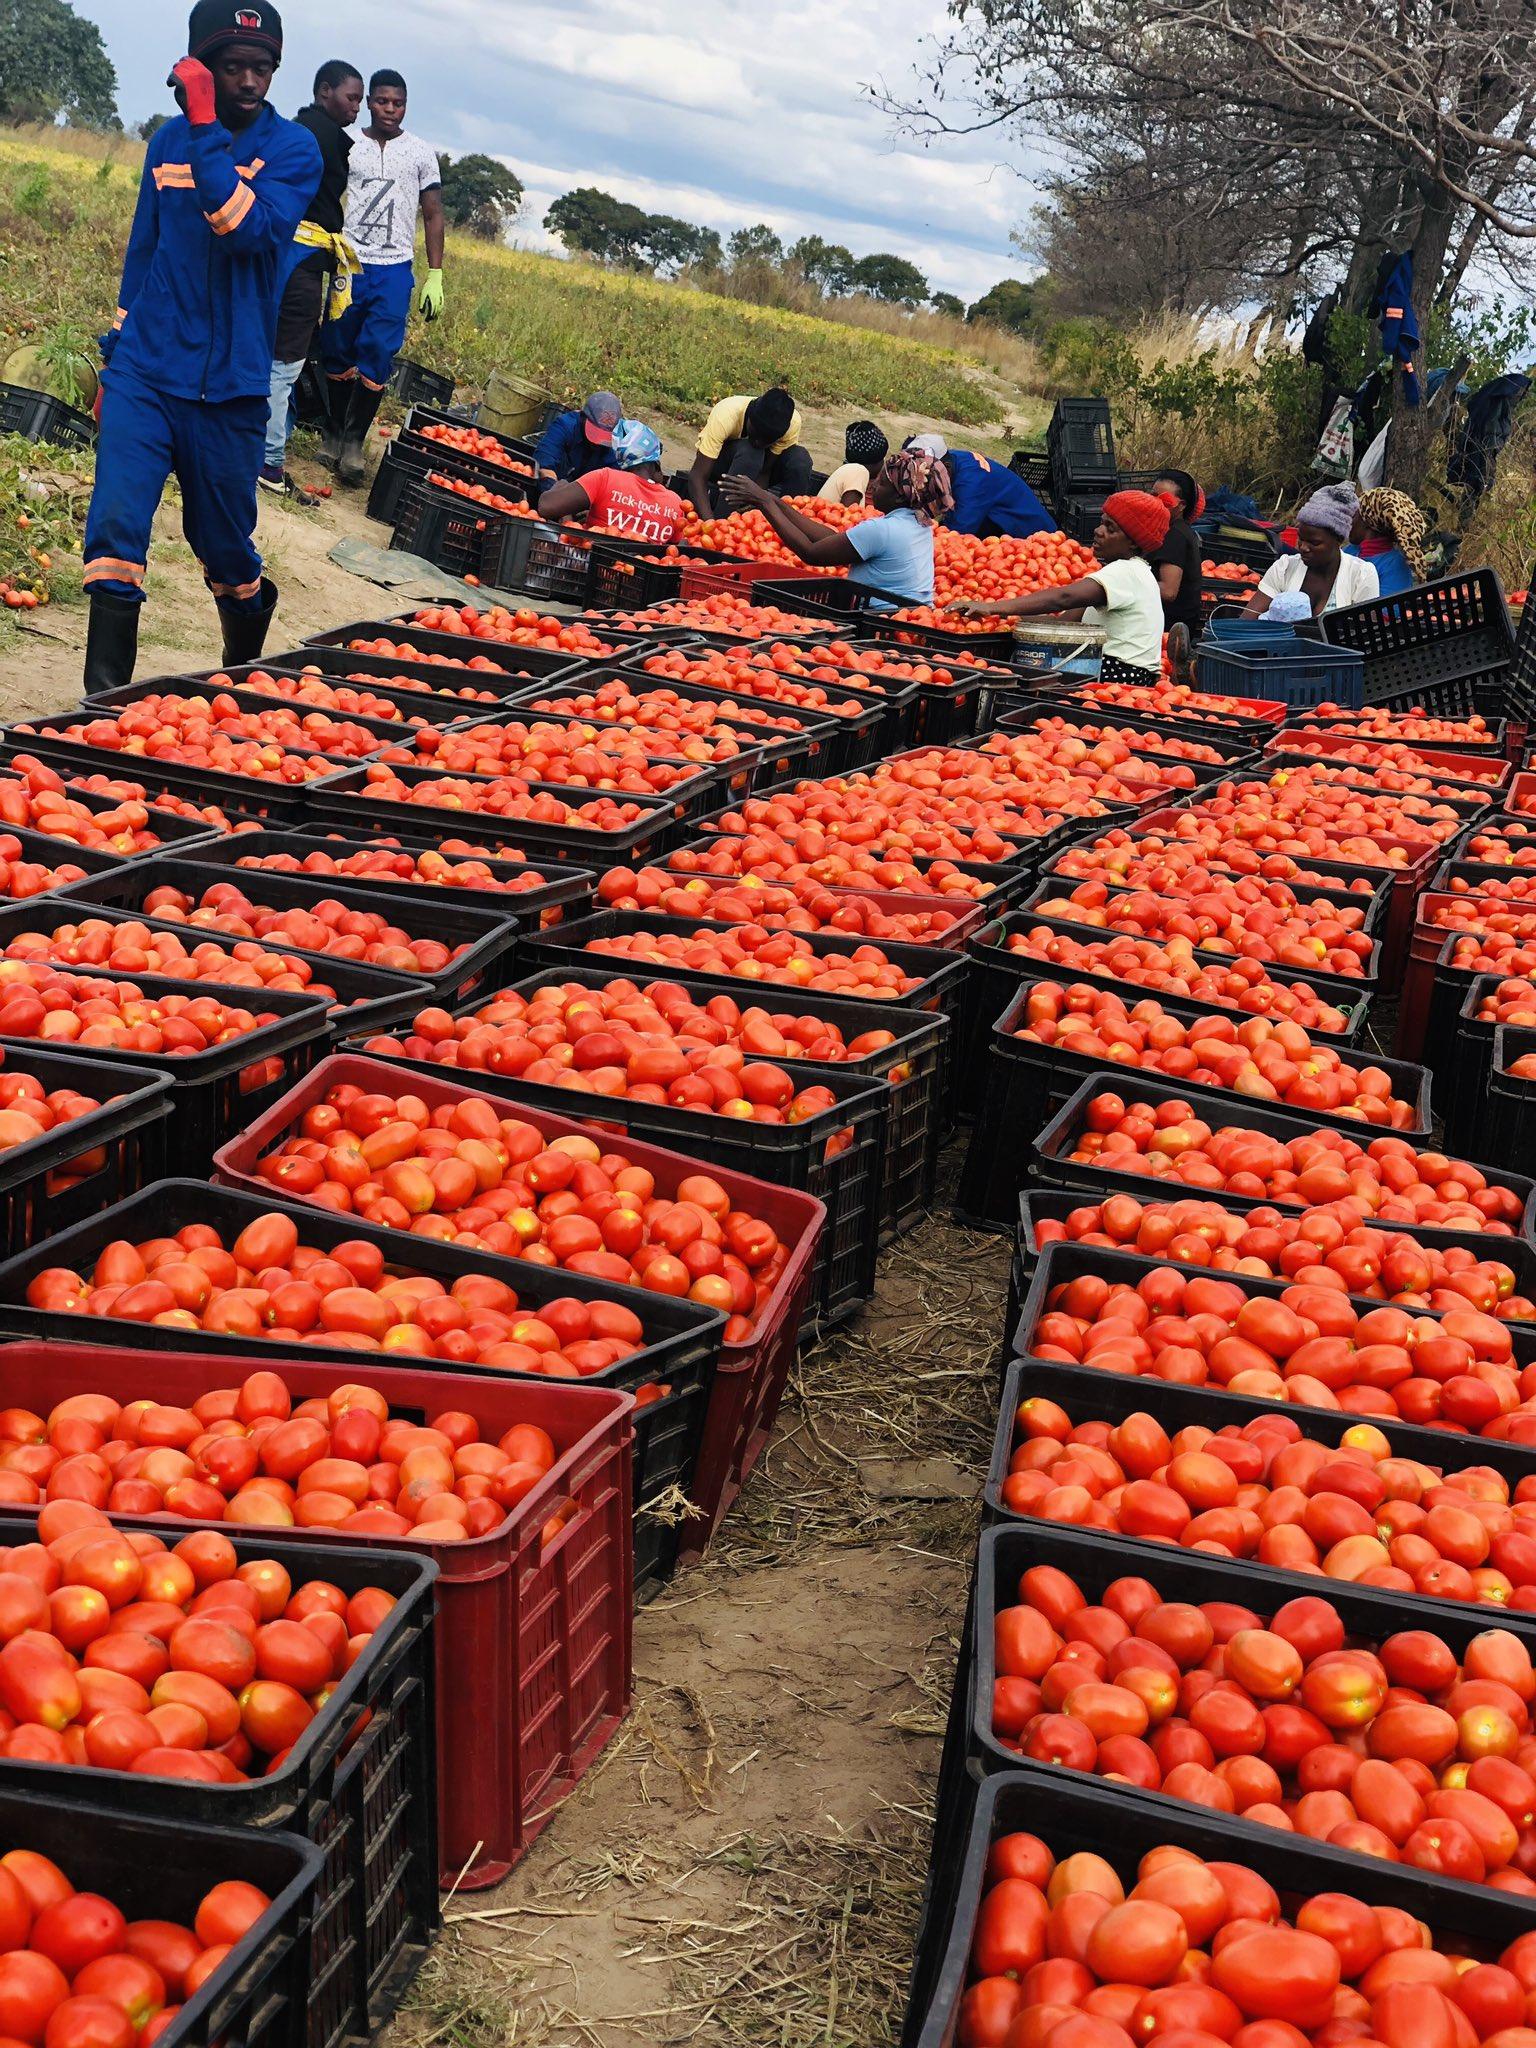
vikapu vilivyojaa nyanya ndogo za rangi ya machungwa, vimepangwa kwa mpangilio mzuri, ishara ya mavuno yenye ubora na maandalizi ya kuuza mazao sokoni kama sehemu ya biashara endelevu ya kilimo cha kisasa.